R. J. Palacio

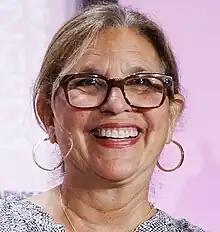
Palacio at the 2023 National Book Festival

Raquel Jaramillo Palacio (born July 13, 1963) is an American author and graphic designer. She is the author of several novels for children, including the best-selling "Wonder", which was adapted into a 2017 film starring Julia Roberts and Owen Wilson.